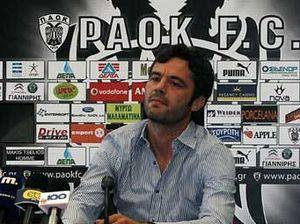
Zísis Vrýzas, né le 9 novembre 1973 à Kavala, est un footballeur international grec.